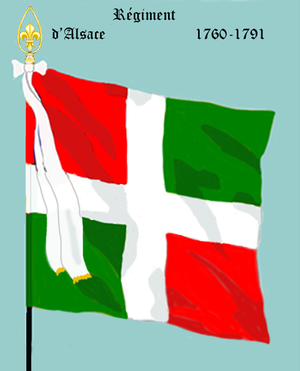
Le régiment d’Alsace est un régiment d’infanterie allemand du Royaume de France créé en 1656.
Cet article présente et étudie les drapeaux et uniformes des régiments étrangers au service de l'Ancien Régime au XVIIIᵉ siècle. À cette époque de l'Histoire de France, les armées du Royaume de France ont eu régulièrement recours à des troupes recrutées à l'étranger. Si les suisses sont les plus connues, de nombreuses autres formations peuvent être comptées.
Le 53ᵉ régiment d'infanterie est un régiment d'infanterie de l'Armée de terre française créé sous la Révolution à partir du régiment d'Alsace, un régiment français d'Ancien Régime.